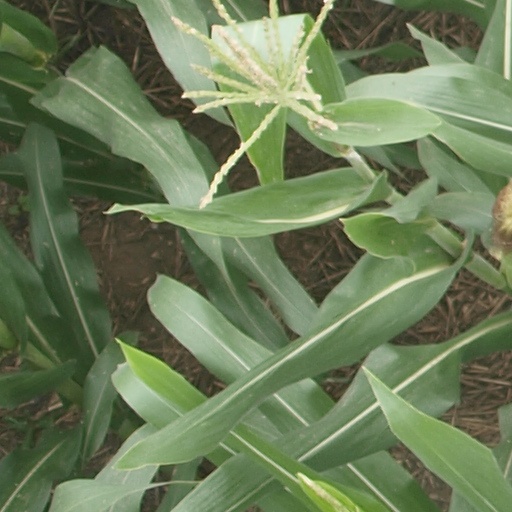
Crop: maize; corn